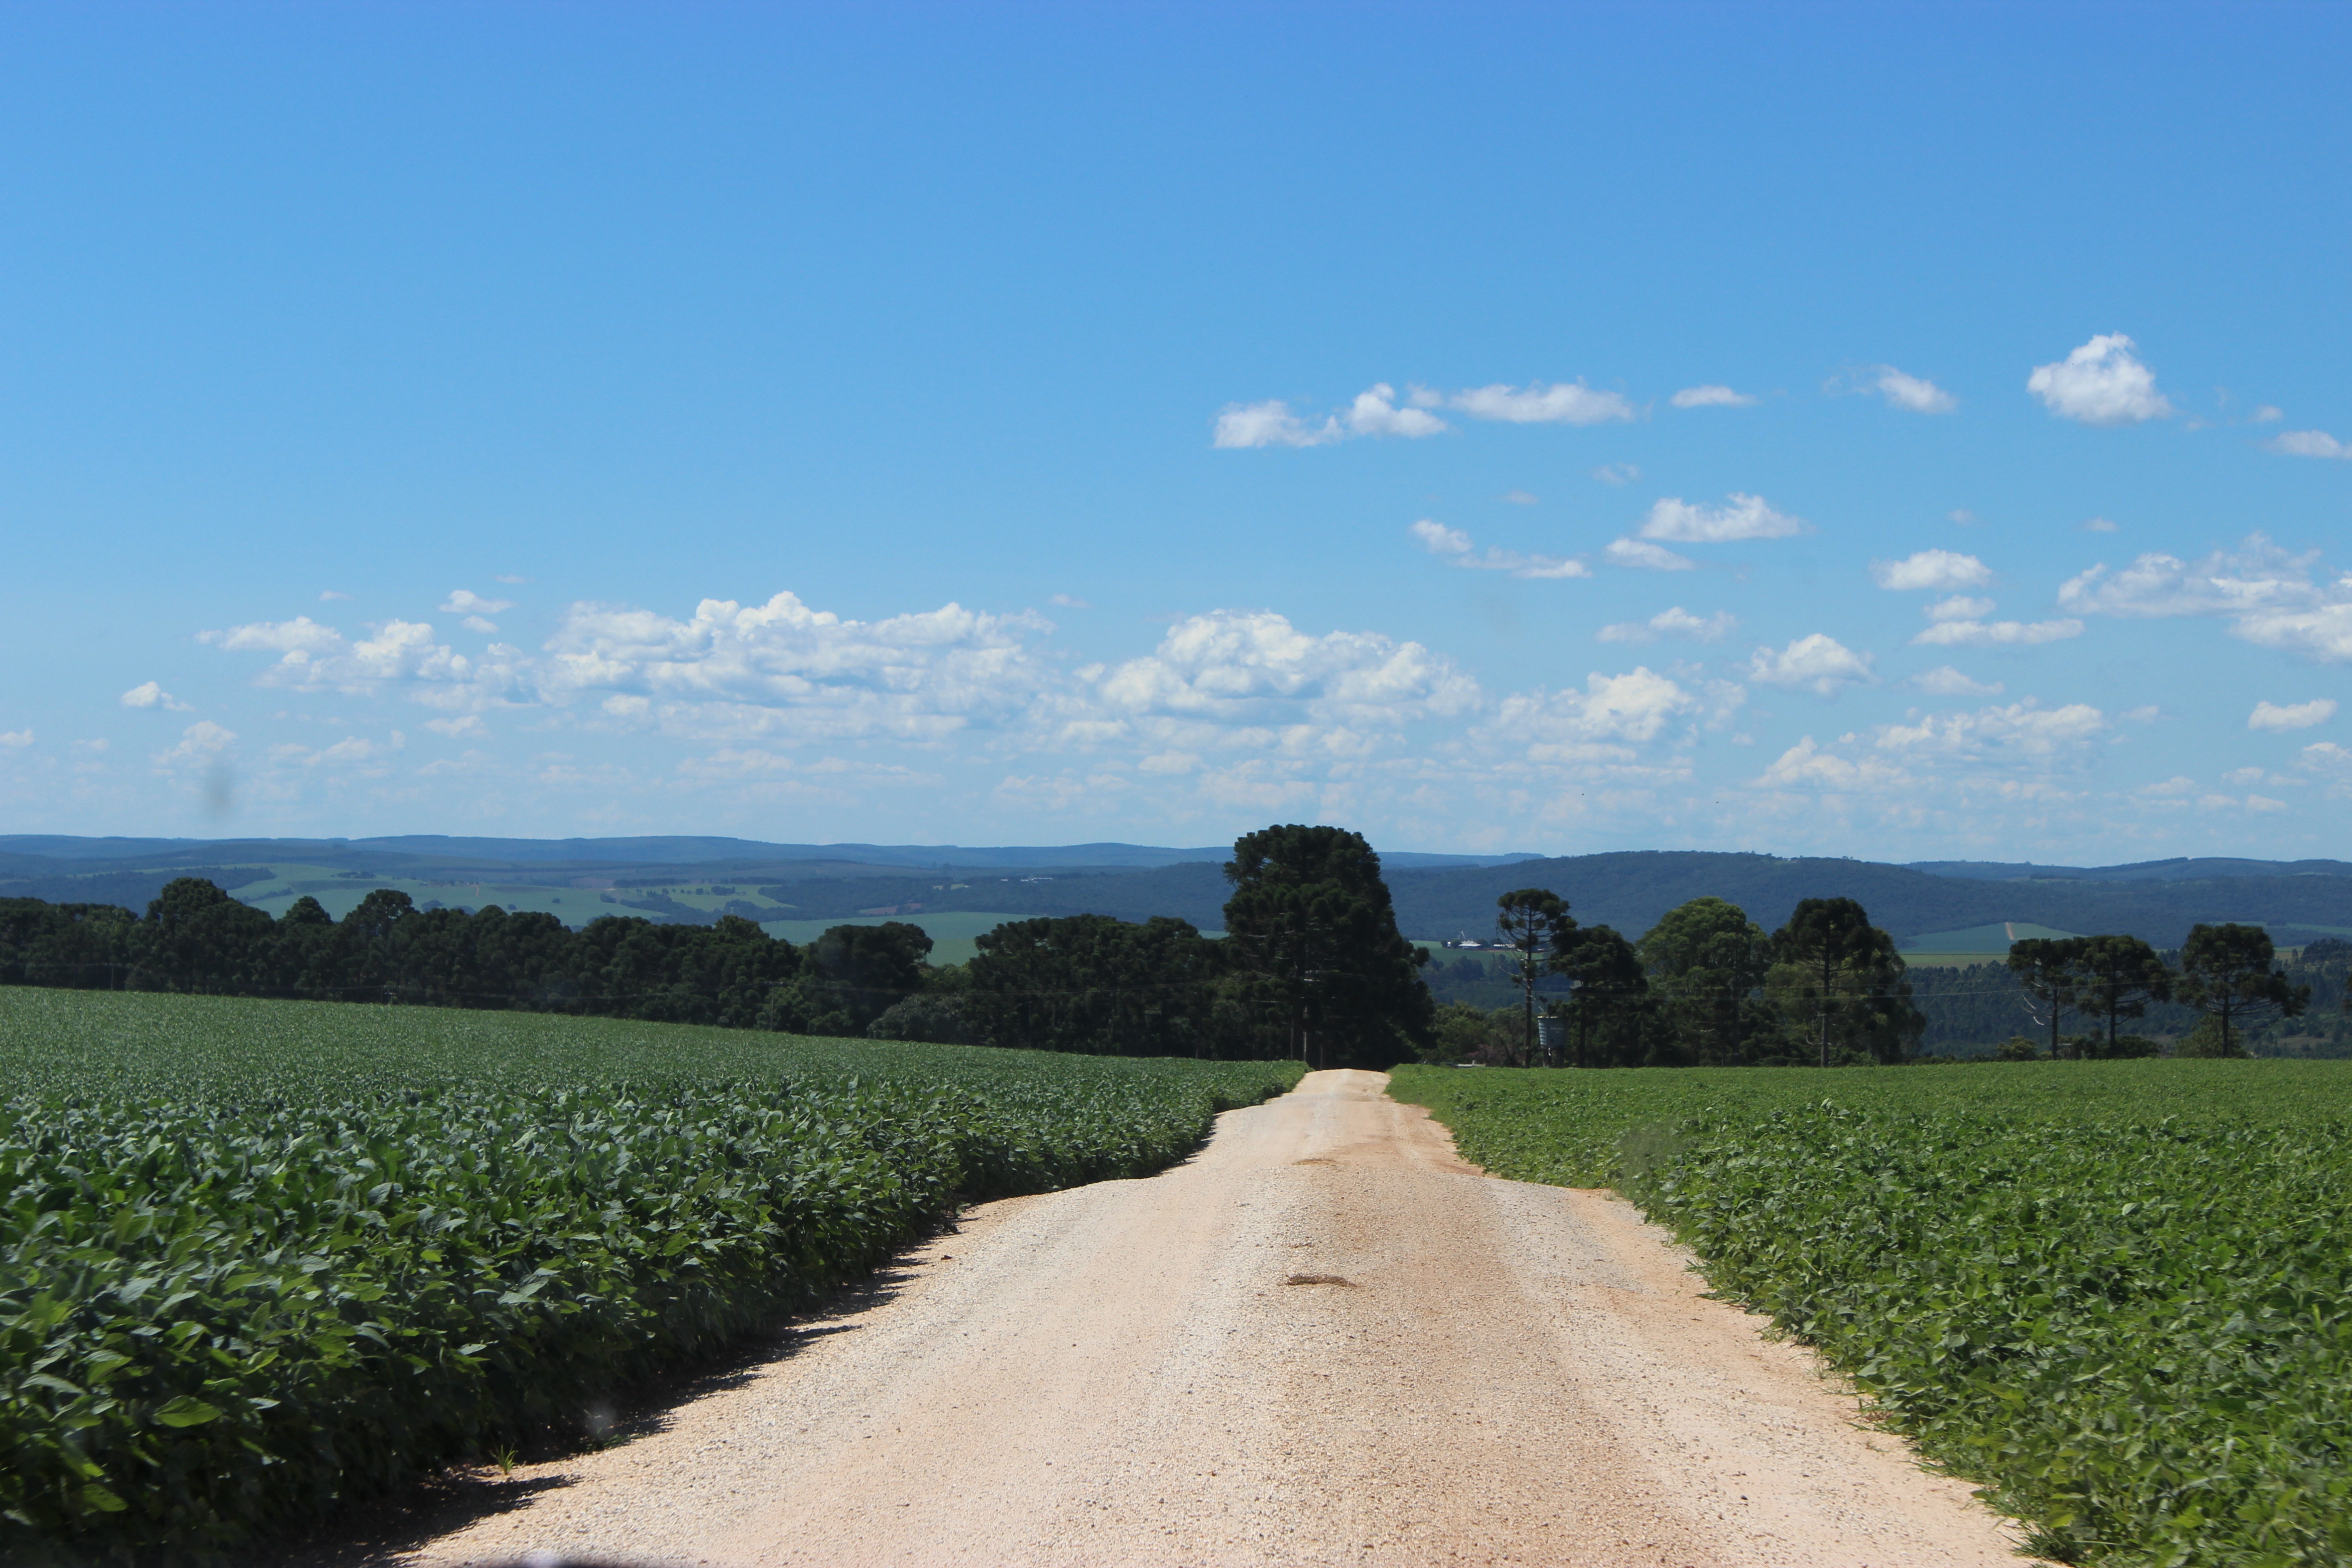
landscape, nature, horizon, sky, road, field, farm, prairie, hill, crop, soil, agriculture, plain, grassland, plateau, steppe, rural area, grass family, land lot